Zora the Vampire

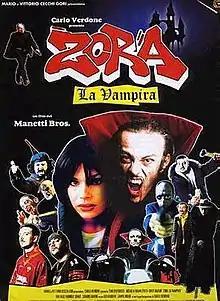

Zora the Vampire is a 2000 Italian horror-comedy film written and directed by Manetti Bros. It is loosely based on the eponymous comic character.